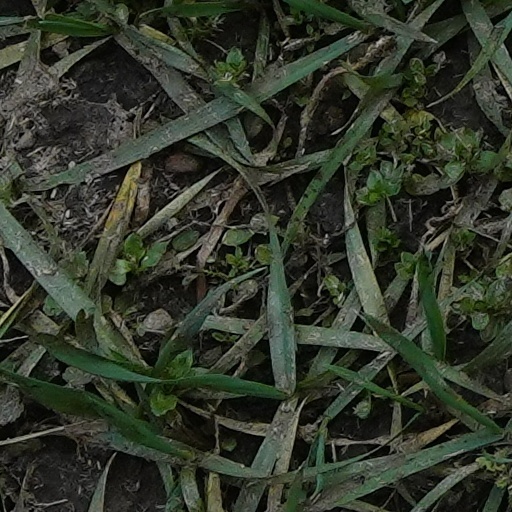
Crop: wheat